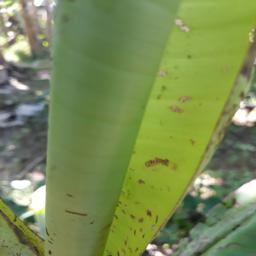
Label: BANANA APHIDS